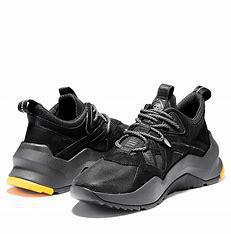
Brand: Timberland
Model: Madbury